Methane emissions

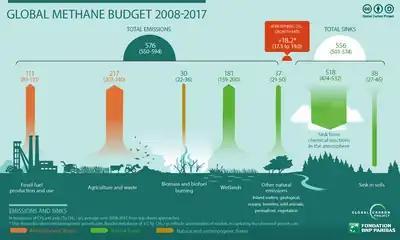
The main sources of methane for the decade 2008–2017, estimated by the Global Carbon Project

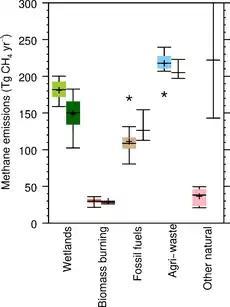
"Methane global emissions from the five broad categories for the 2008–2017 decade for top-down inversion models and for bottom-up models and inventories (right dark coloured box plots).

Biogenic methane is actively produced by microorganisms in a process called methanogenesis. Under certain conditions, the process mix responsible for a sample of methane may be deduced from the ratio of the isotopes of carbon, and through analysis methods similar to carbon dating.